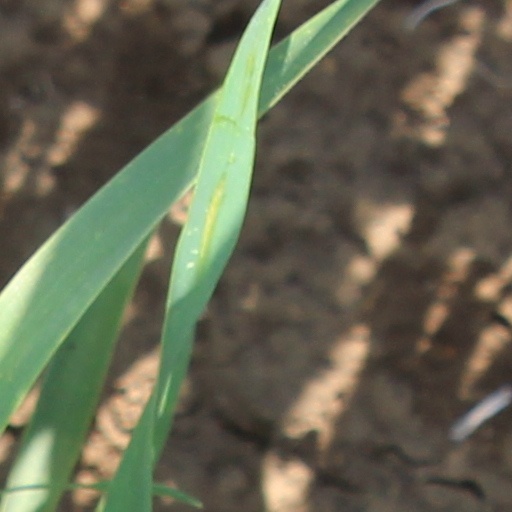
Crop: wheat